Todd Graham (comedian)

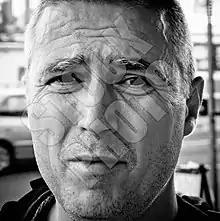
Bustin' Loose! album cover (Not an actual stock photo).

Todd Graham is a Canadian comedian and filmmaker best known for creating the cult 1987 short film, "Apocalypse Pooh", a bizarrely comedic mash-up of Disney's "Winnie the Pooh" and Francis Ford Coppola's 1979 Vietnam War epic "Apocalypse Now".